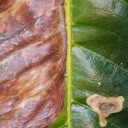
Label: Phoma